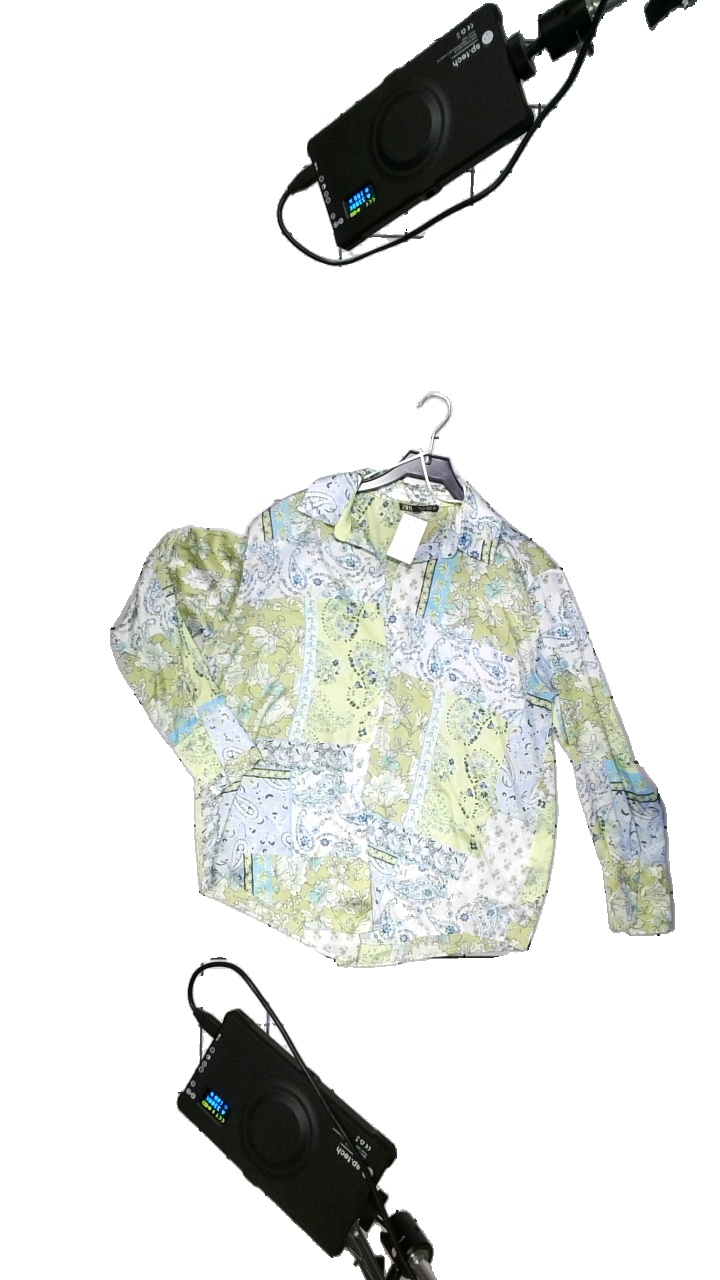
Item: Blouse (Ladies)
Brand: Zara
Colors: White, Green, Multicolor
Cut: Regular
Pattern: Floral print
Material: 100%Polyester
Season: All
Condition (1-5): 4
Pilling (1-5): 5
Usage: Reuse
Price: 150-250